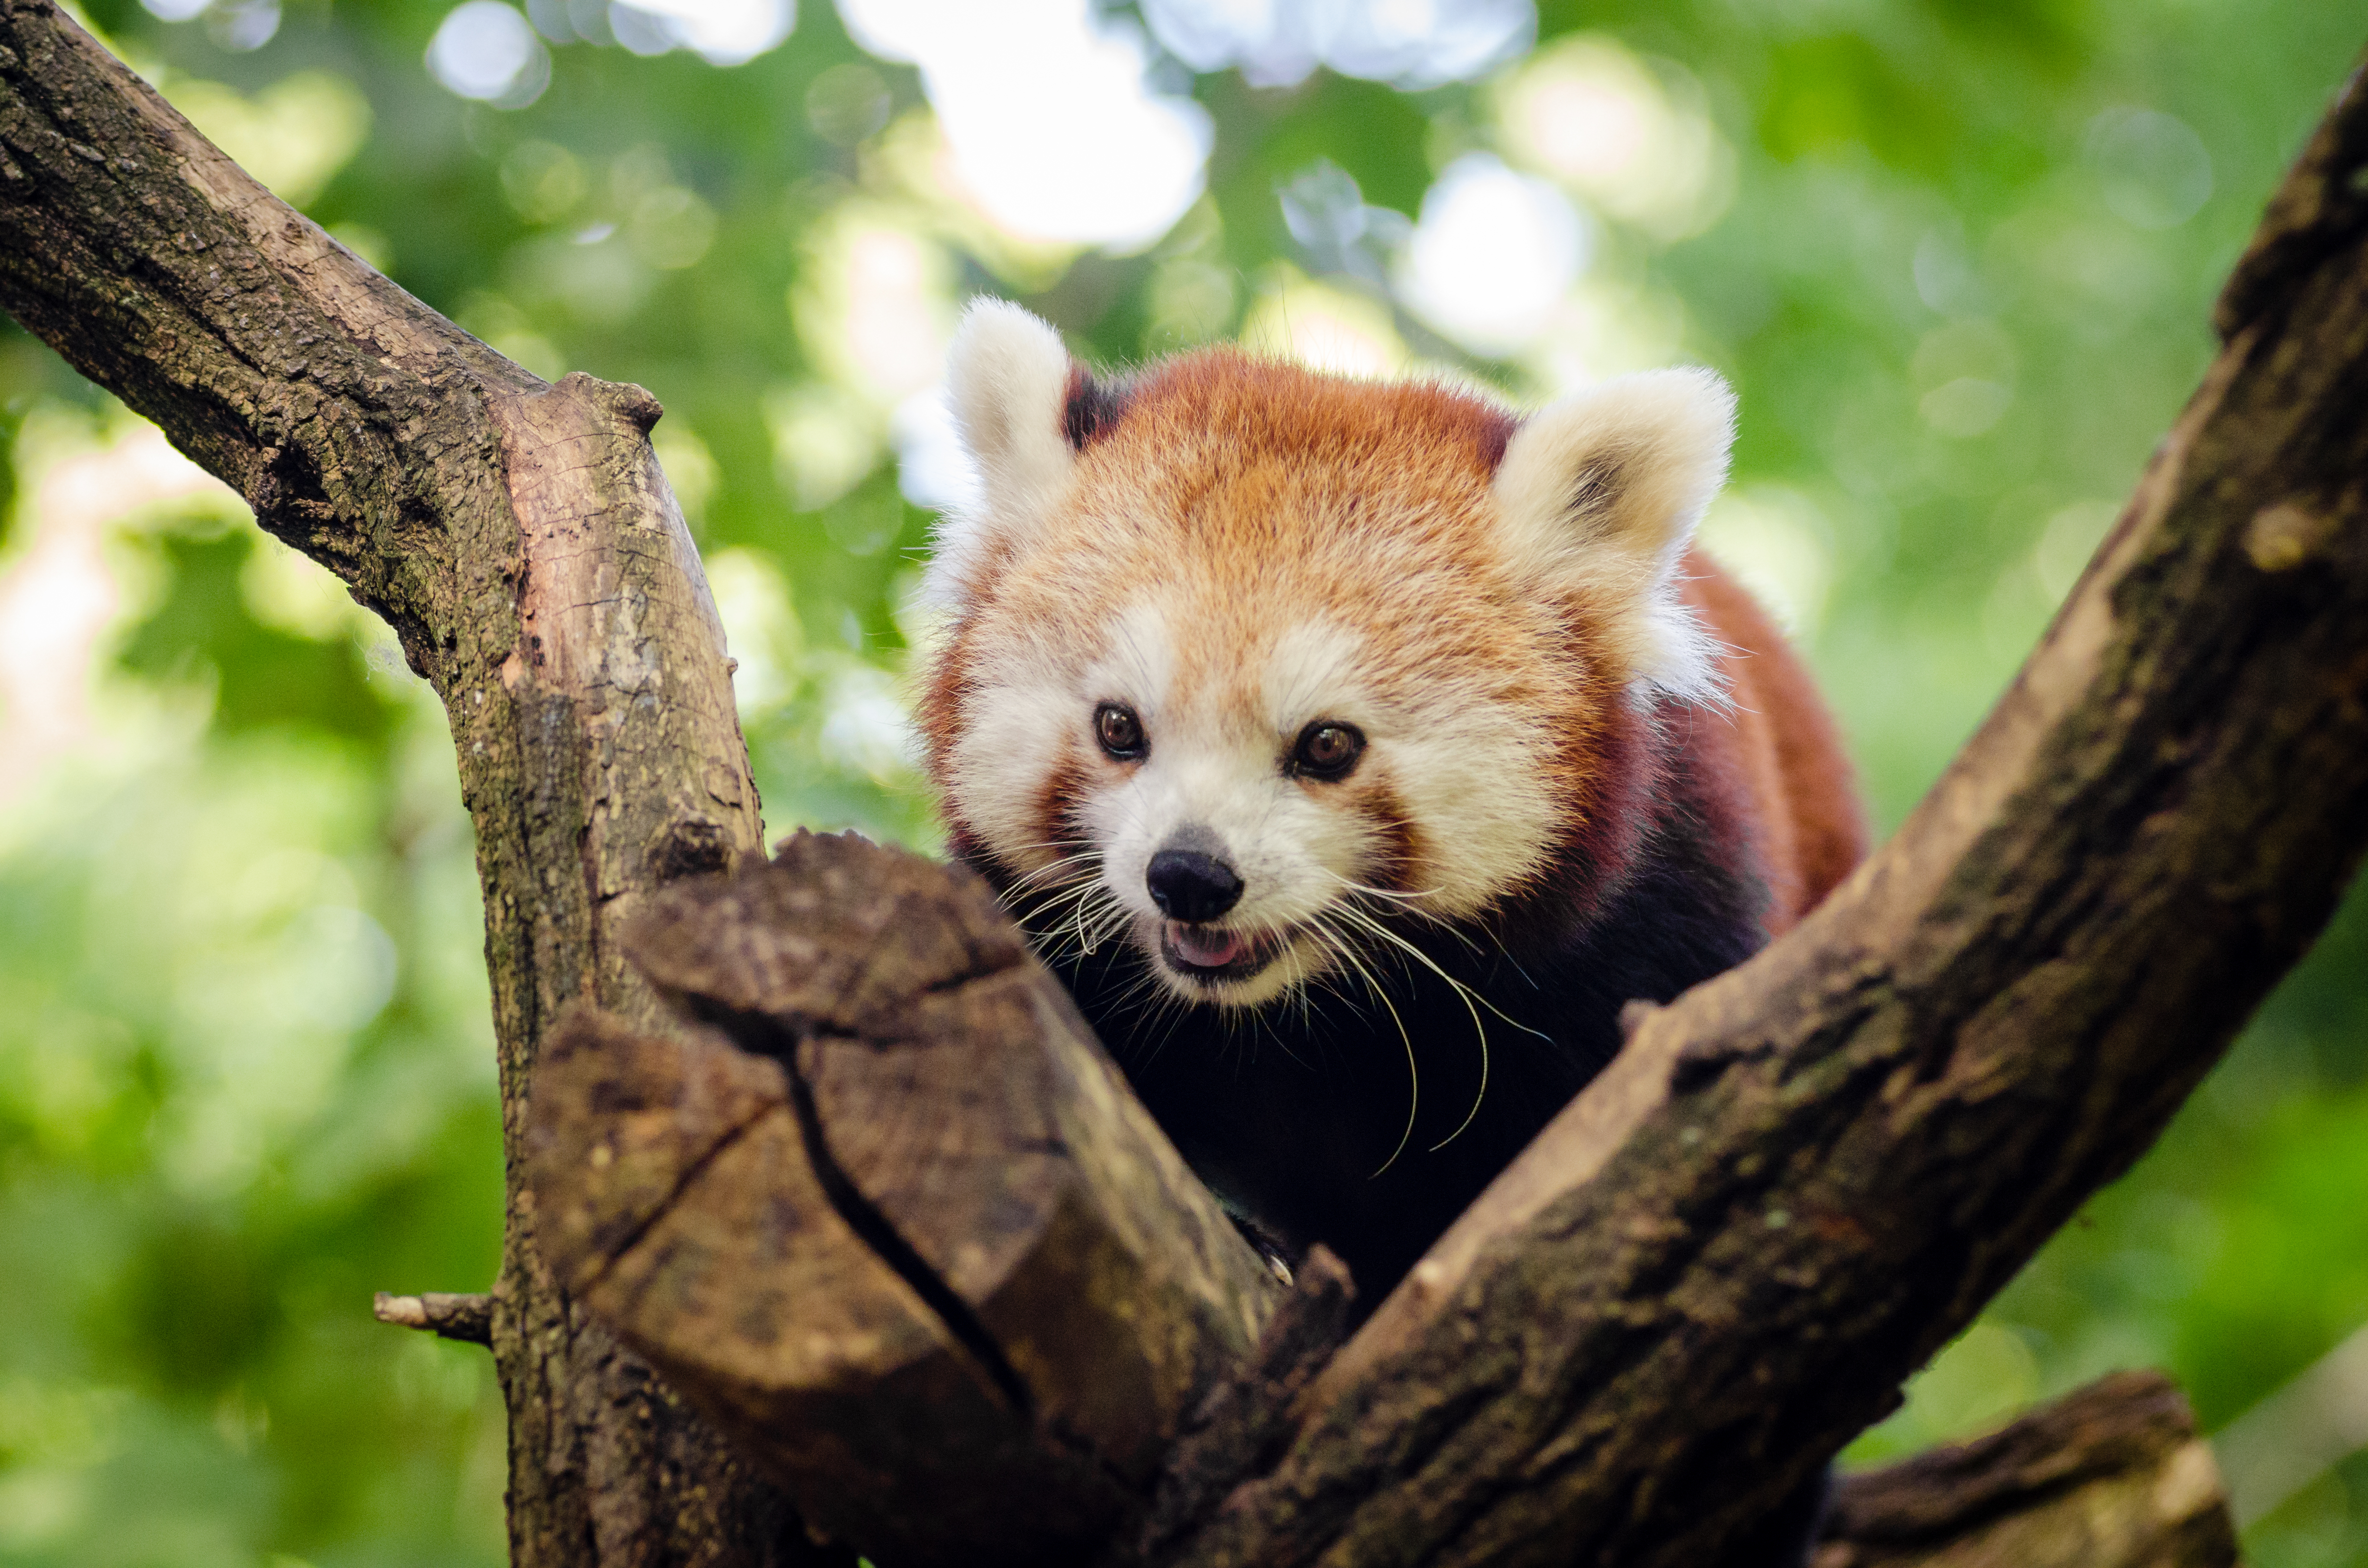
tree, nature, bokeh, vintage, sweet, rain, wet, animal, cute, female, wildlife, zoo, fur, orange, young, green, high, red, mammal, nikon, fauna, red panda, panda, face, nose, tail, animals, ears, endangered, vertebrate, germany, deutschland, natur, tier, iso, fell, regen, gesicht, baum, adorable, bamboo, d7000, roter, kleiner, niedlich, sues, suess, species, bedrohte, tierart, tierpark, weiblich, jungtier, jung, ohren, schwanz, nase, bedroht, ailurus, fulgens, moist, feucht, gr n, s s